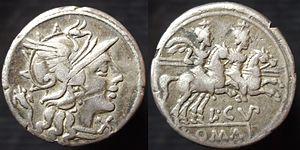
denier gens Cupienna, 147 av JC
La monnaie romaine est de toutes les monnaies antiques celle qui a connu la plus longue et la plus grande expansion géographique, jusqu'à devenir durant plusieurs siècles la monnaie commune du monde occidental et méditerranéen. Après des débuts frustes basés sur le bronze au poids et l'usage du monnayage grec, elle s'est constituée à la fin du IIIᵉ siècle av. J.-C. selon un système monétaire fondé sur le bimétallisme argent et bronze. Au début du Haut-Empire sous Auguste s'ajoute la monnaie d'or, créant un système à trois métaux qui reste stable pendant près de deux siècles et demi. La crise militaire et économique du IIIᵉ siècle et la spirale inflationniste qui l'accompagne voient l'effondrement des monnaies d'argent et de bronze. Au IVᵉ siècle, la réforme de Dioclétien qui tente de revaloriser les monnaies d'argent et de bronze ne parvient pas à contenir l'inflation, tandis que celle de Constantin Iᵉʳ parvient à créer un système monétaire dominé par le solidus stabilisé à 4,5 grammes d'or fin et sans parité fixe avec les autres monnaies qui se dévaluent. Le solidus connait ensuite une exceptionnelle stabilité dans l'empire d'Orient jusqu'au XIᵉ siècle.